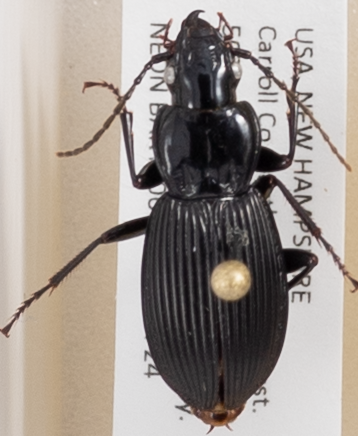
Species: Pterostichus lachrymosus
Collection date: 2019-07-24
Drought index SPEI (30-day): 0.54
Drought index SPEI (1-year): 1.13
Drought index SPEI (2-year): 0.8